Wheeler–Kohn House

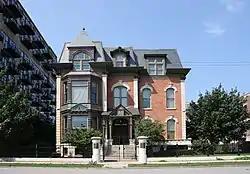
Wheeler-Kohn House

The Wheeler–Kohn House is a Queen Anne and Second Empire Style house in the Near South Side neighborhood of Chicago, Illinois, United States. The house was built in 1870 by Otis L. Wheelock for Calvin Wheeler.